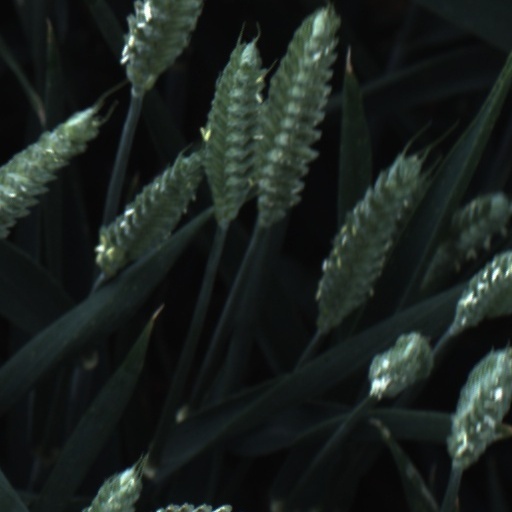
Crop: wheat